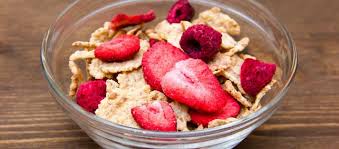
Waste category: biological